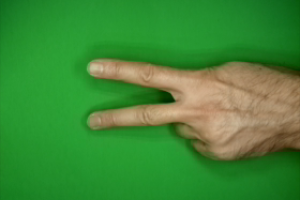
Label: scissors